Torno, Portugal

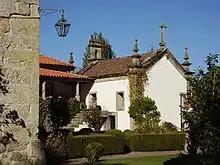

Torno (also known as "Aparecida") is a parish in the municipality of Lousada, Portugal. The population in 2011 was 2,542, in an area of 3.75 km.